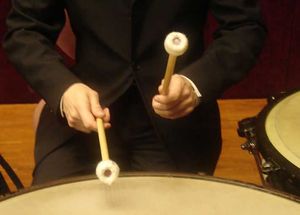
Kølle (musikinstrument)
Et par køller
En kølle er en slags trommestik af træ eller plastic med et køllehoved, der kan være lavet mange forskellige materialer, fra glas til filt. Køller bruges til at spille for eksempel stortromme, klokkespil, marimba, pauker eller gong.